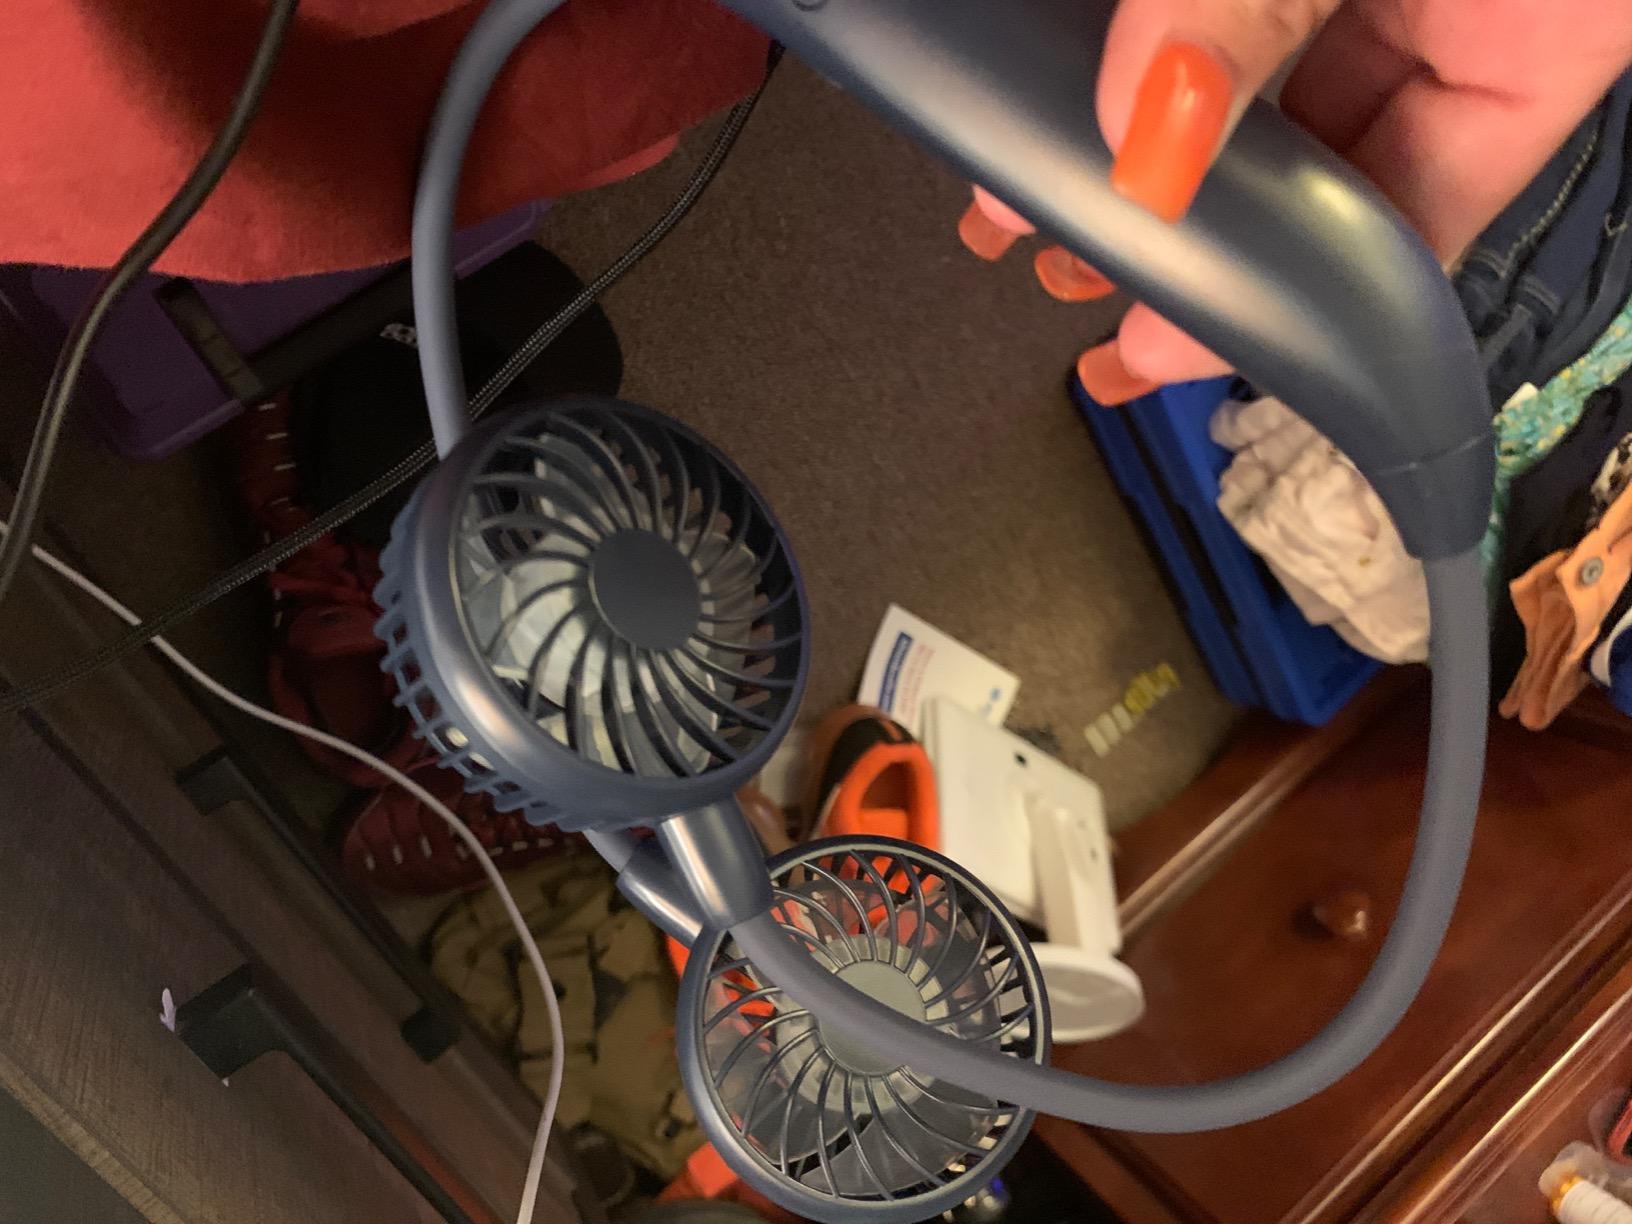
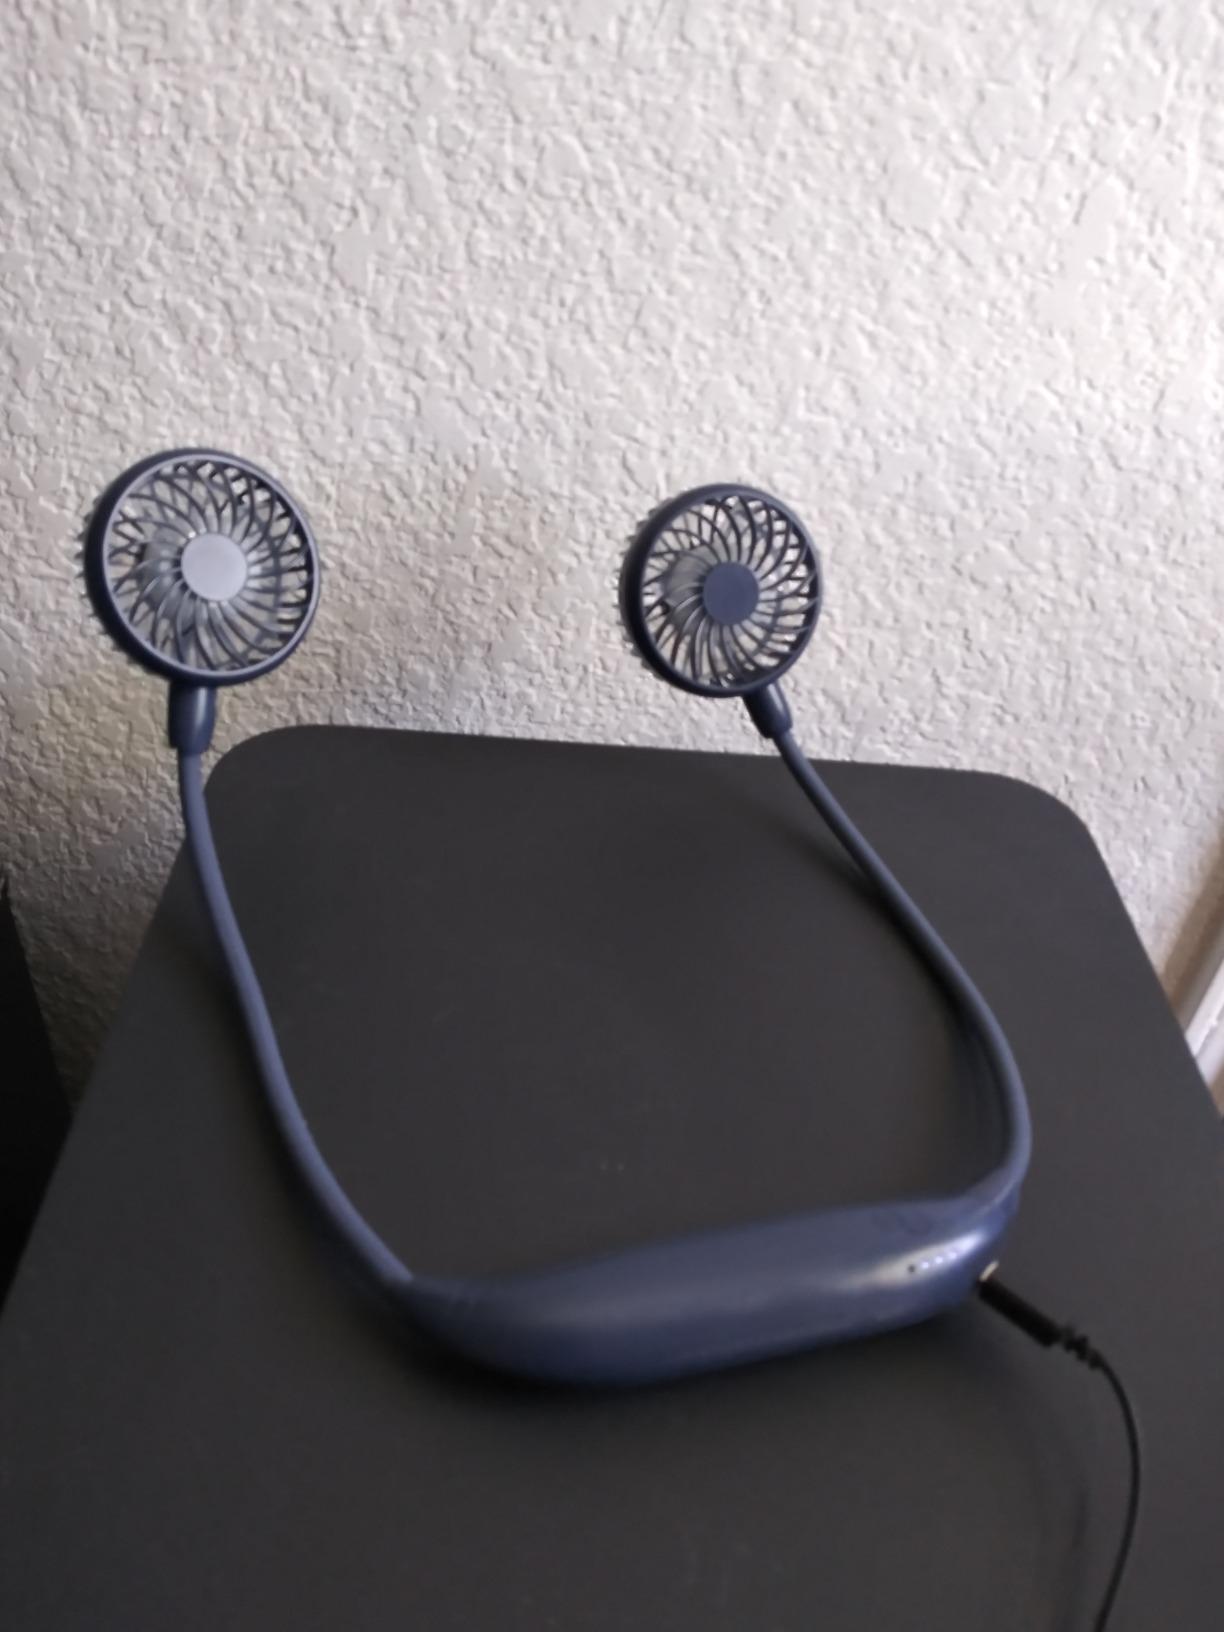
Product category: fan
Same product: yes